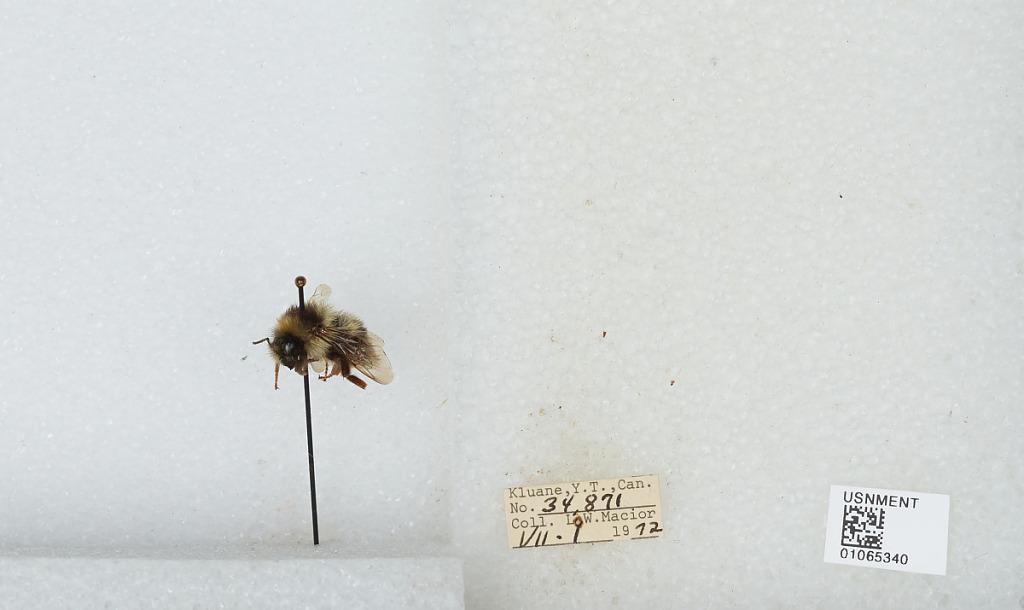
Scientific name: Bombus bifarius nearcticus
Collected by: L. Macior
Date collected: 1972-7-1
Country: Canada
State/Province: Yukon Territory
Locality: Kluane
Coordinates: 60.75, -139.5